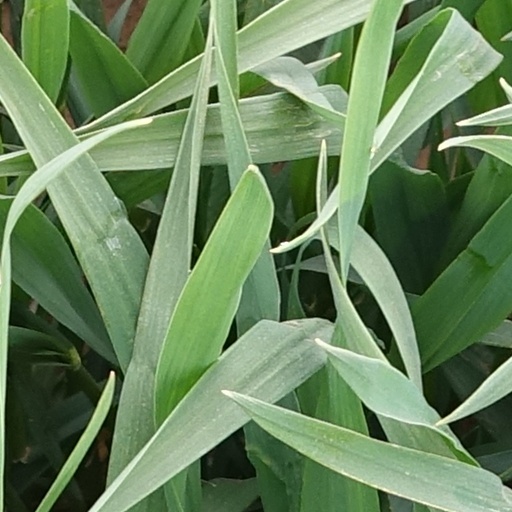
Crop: wheat